Describe the emotion expressed in this image:  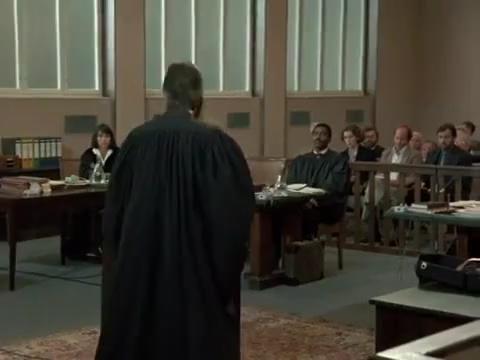
This person displays Pain, valence and arousal with low intensity.